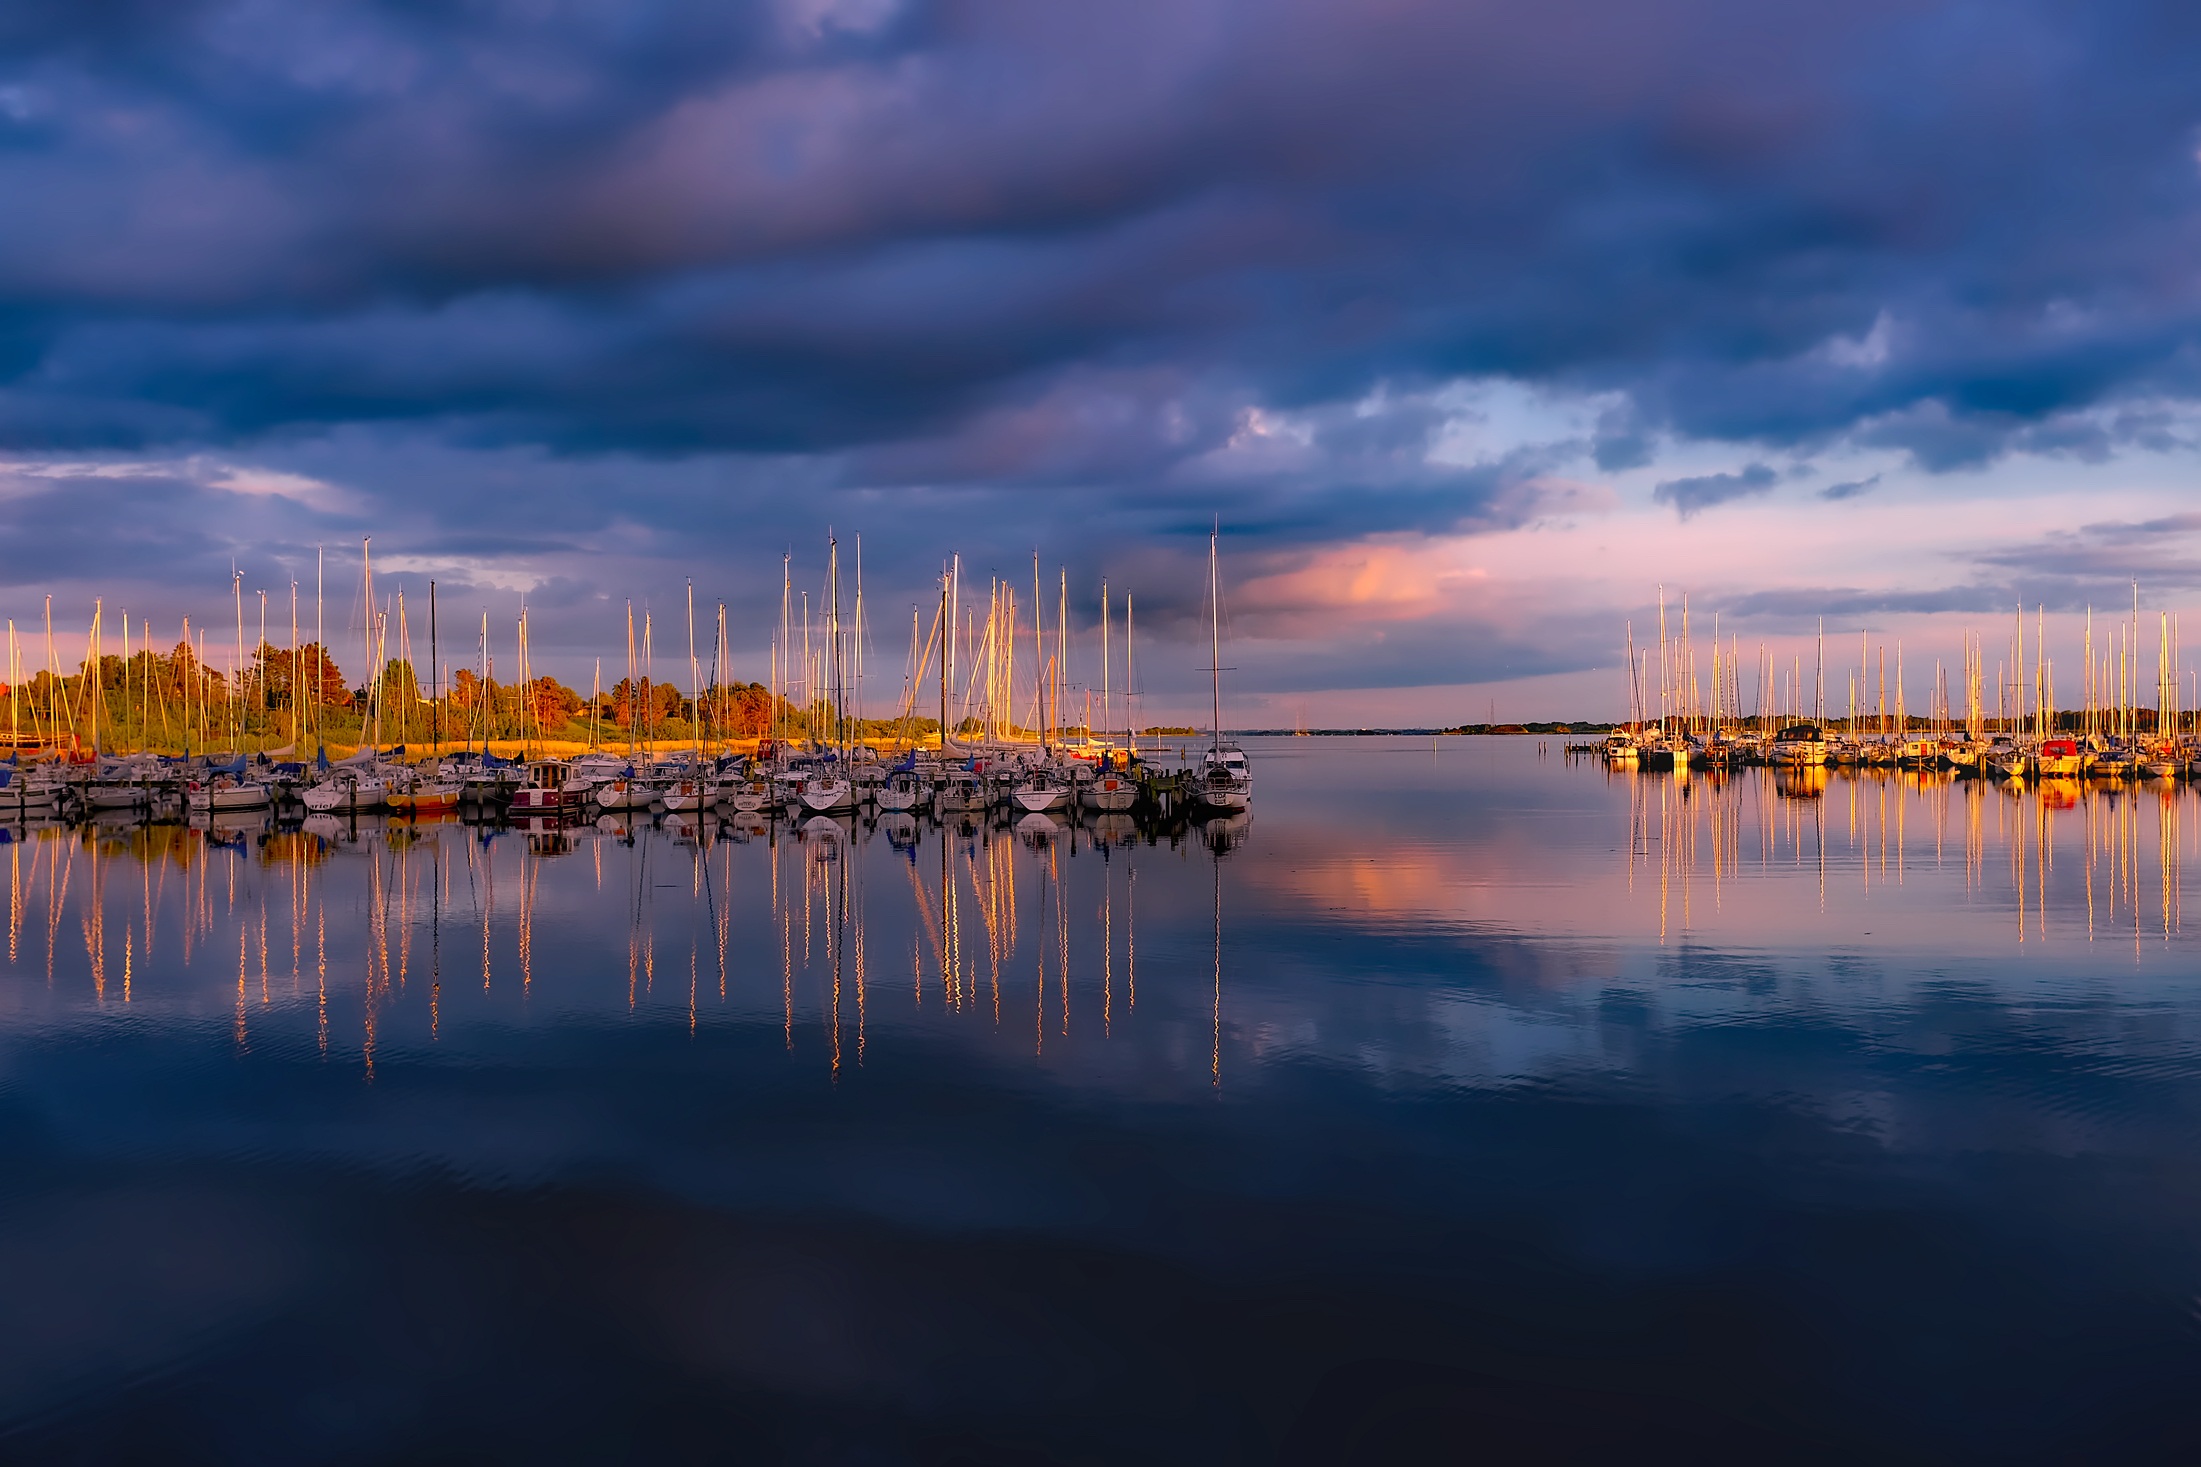
sea, water, nature, forest, horizon, dock, cloud, sky, sunrise, sunset, skyline, night, sunlight, morning, fall, wave, lake, dawn, country, cityscape, dusk, evening, rural, reflection, autumn, bay, harbor, marina, colorful, trees, outdoors, woods, hdr, clouds, boats, ships, sail, reflections, denmark, beautiful, sailboats, atmospheric phenomenon